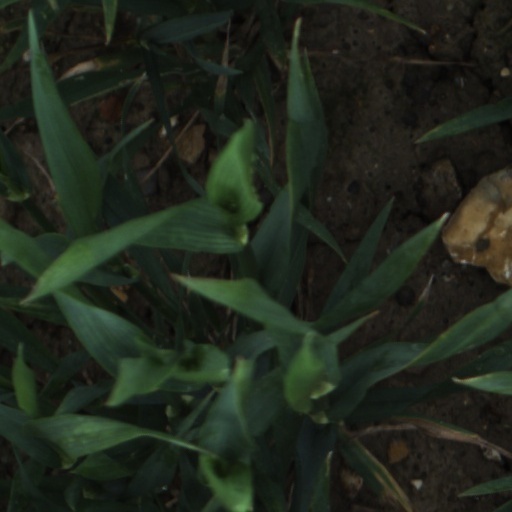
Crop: wheat